Jürgen Locadia

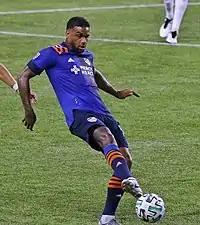
Locadia playing for FC Cincinnati against D.C. United on 21 August 2020.

Following his performance in the 2011 Otten Cup, Manager Fred Rutten praised his performance, saying: "Locadia is a goal-scoring machine. He has surprised us in a positive way. He is very fast." Meanwhile, PSV Eindhoven's technical manager Marcel Brands hinted of calling up Locadia into the first team. On 21 September 2011, he made his first appearance for PSV in a KNVB Cup match against VVSB, coming on as a substitute for Tim Matavž in the 72nd minute, and scored the club's sixth goal in the 80th minute, winning 8–0. After the match, Manager Rutten said he would call up Locadia and teammate Memphis Depay to the first team, as long as, they perform well. Locadia made his first start for PSV in the following round against FC Lisse on 27 October 2011, as the club won 3–0. At the end of the 2011–12 season, he went on to make two appearances and scoring once in all competitions.